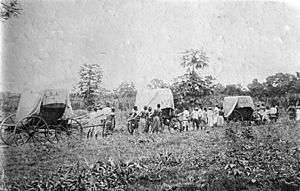
Togoland / Tysk protektorat
Bomuldstransport i Togoland, 1885.
Togoland var fra 1884 til 1914 et tysk protektorat i Vestafrika, på den så kaldte "Slavekyst", mellem den franske koloni Dahomey mod øst og den britiske koloni Guldkysten mod vest. Togolands grænser blev fastlagte i juli 1897. Protektoratet modsvarer i nyere tid den selvstændige stat Togo og den østlige del af Ghana.